Te Awamutu railway station

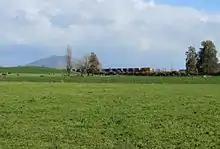
Te Awamutu dairy factory trip train. Mt Kakepuku in background. August 2014

Since 2005 there has been a large flow from the dairy factory to Crawford St depot in Hamilton.